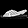
Label: Sandal